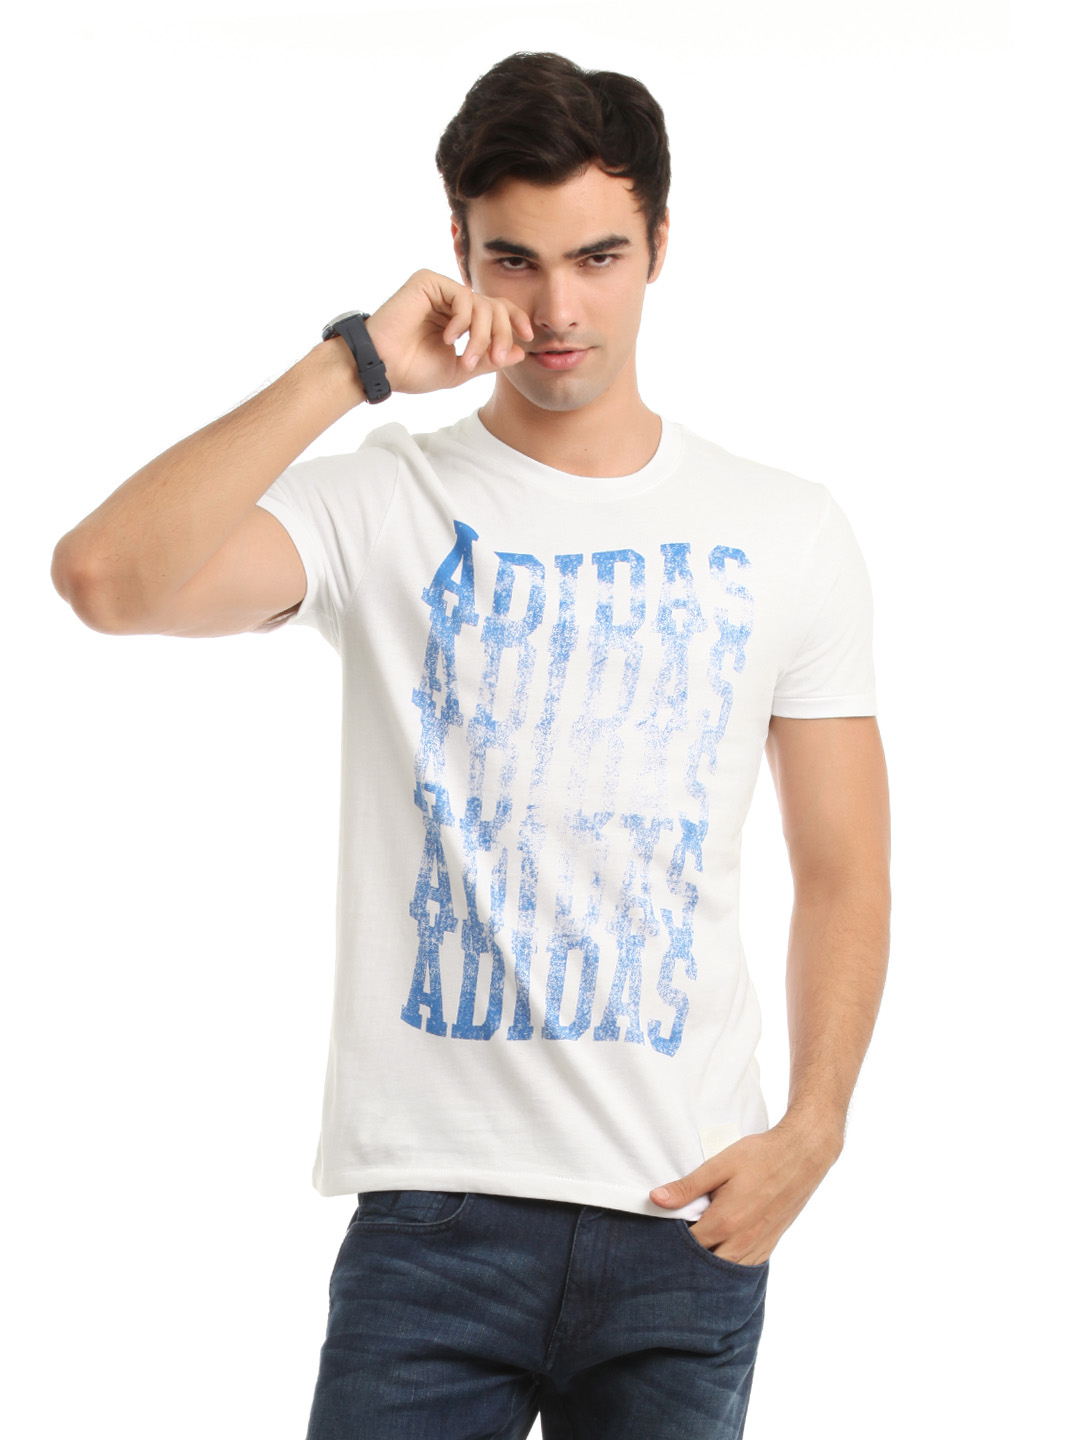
ADIDAS Men White Printed T-shirt
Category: Apparel / Topwear / Tshirts
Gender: Men
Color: White
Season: Summer 2012
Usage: Casual